Sigmund Neumann

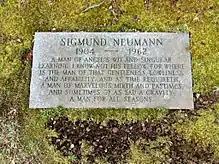
Sigmund Neumann's headstone in Indian Hill Cemetery

Neumann died in Middletown and is buried in Wunne Wah Jet or Indian Hill Cemetery with a headstone that reads: